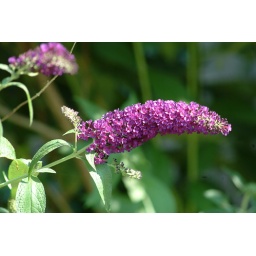
My mom has four butterfly bushes around her house and they are always swarmed with Monarch butterflies.